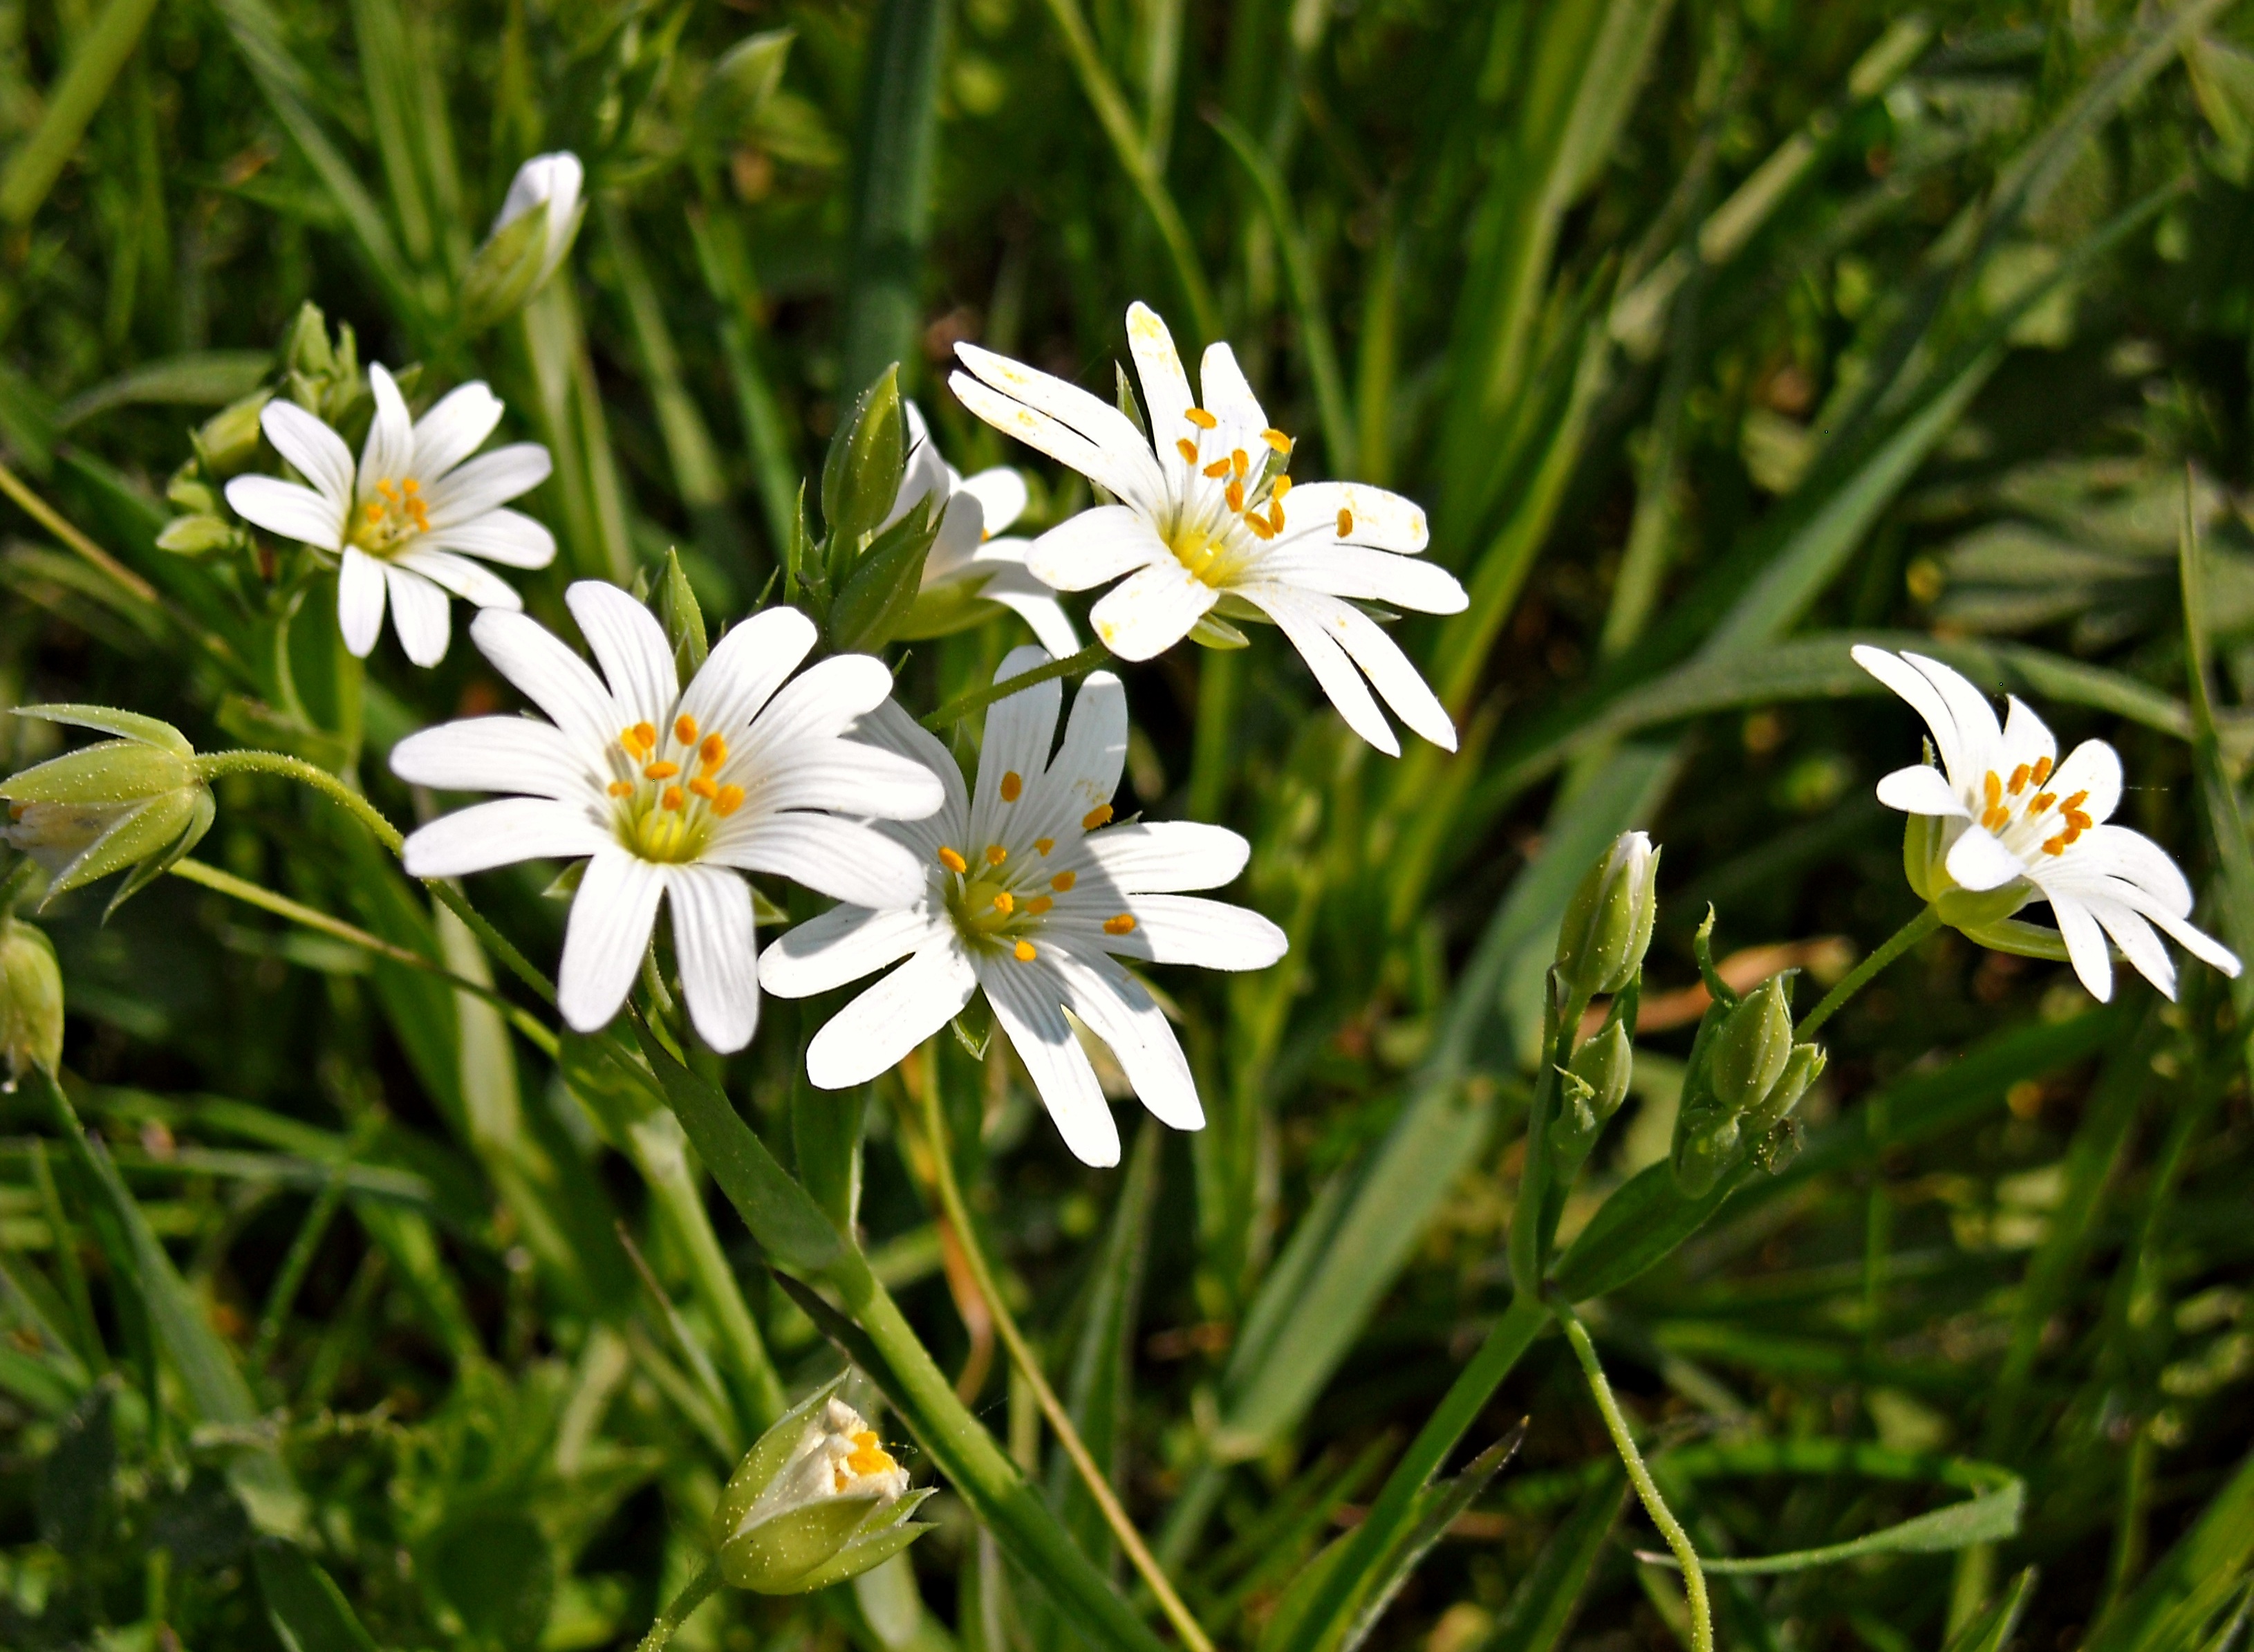
nature, grass, plant, meadow, flower, daisy, green, botany, flora, wildflower, flowers, stamens, macro photography, white flowers, small flowers, flowering plant, daisy family, oxeye daisy, land plant, chamaemelum nobile, marguerite daisy